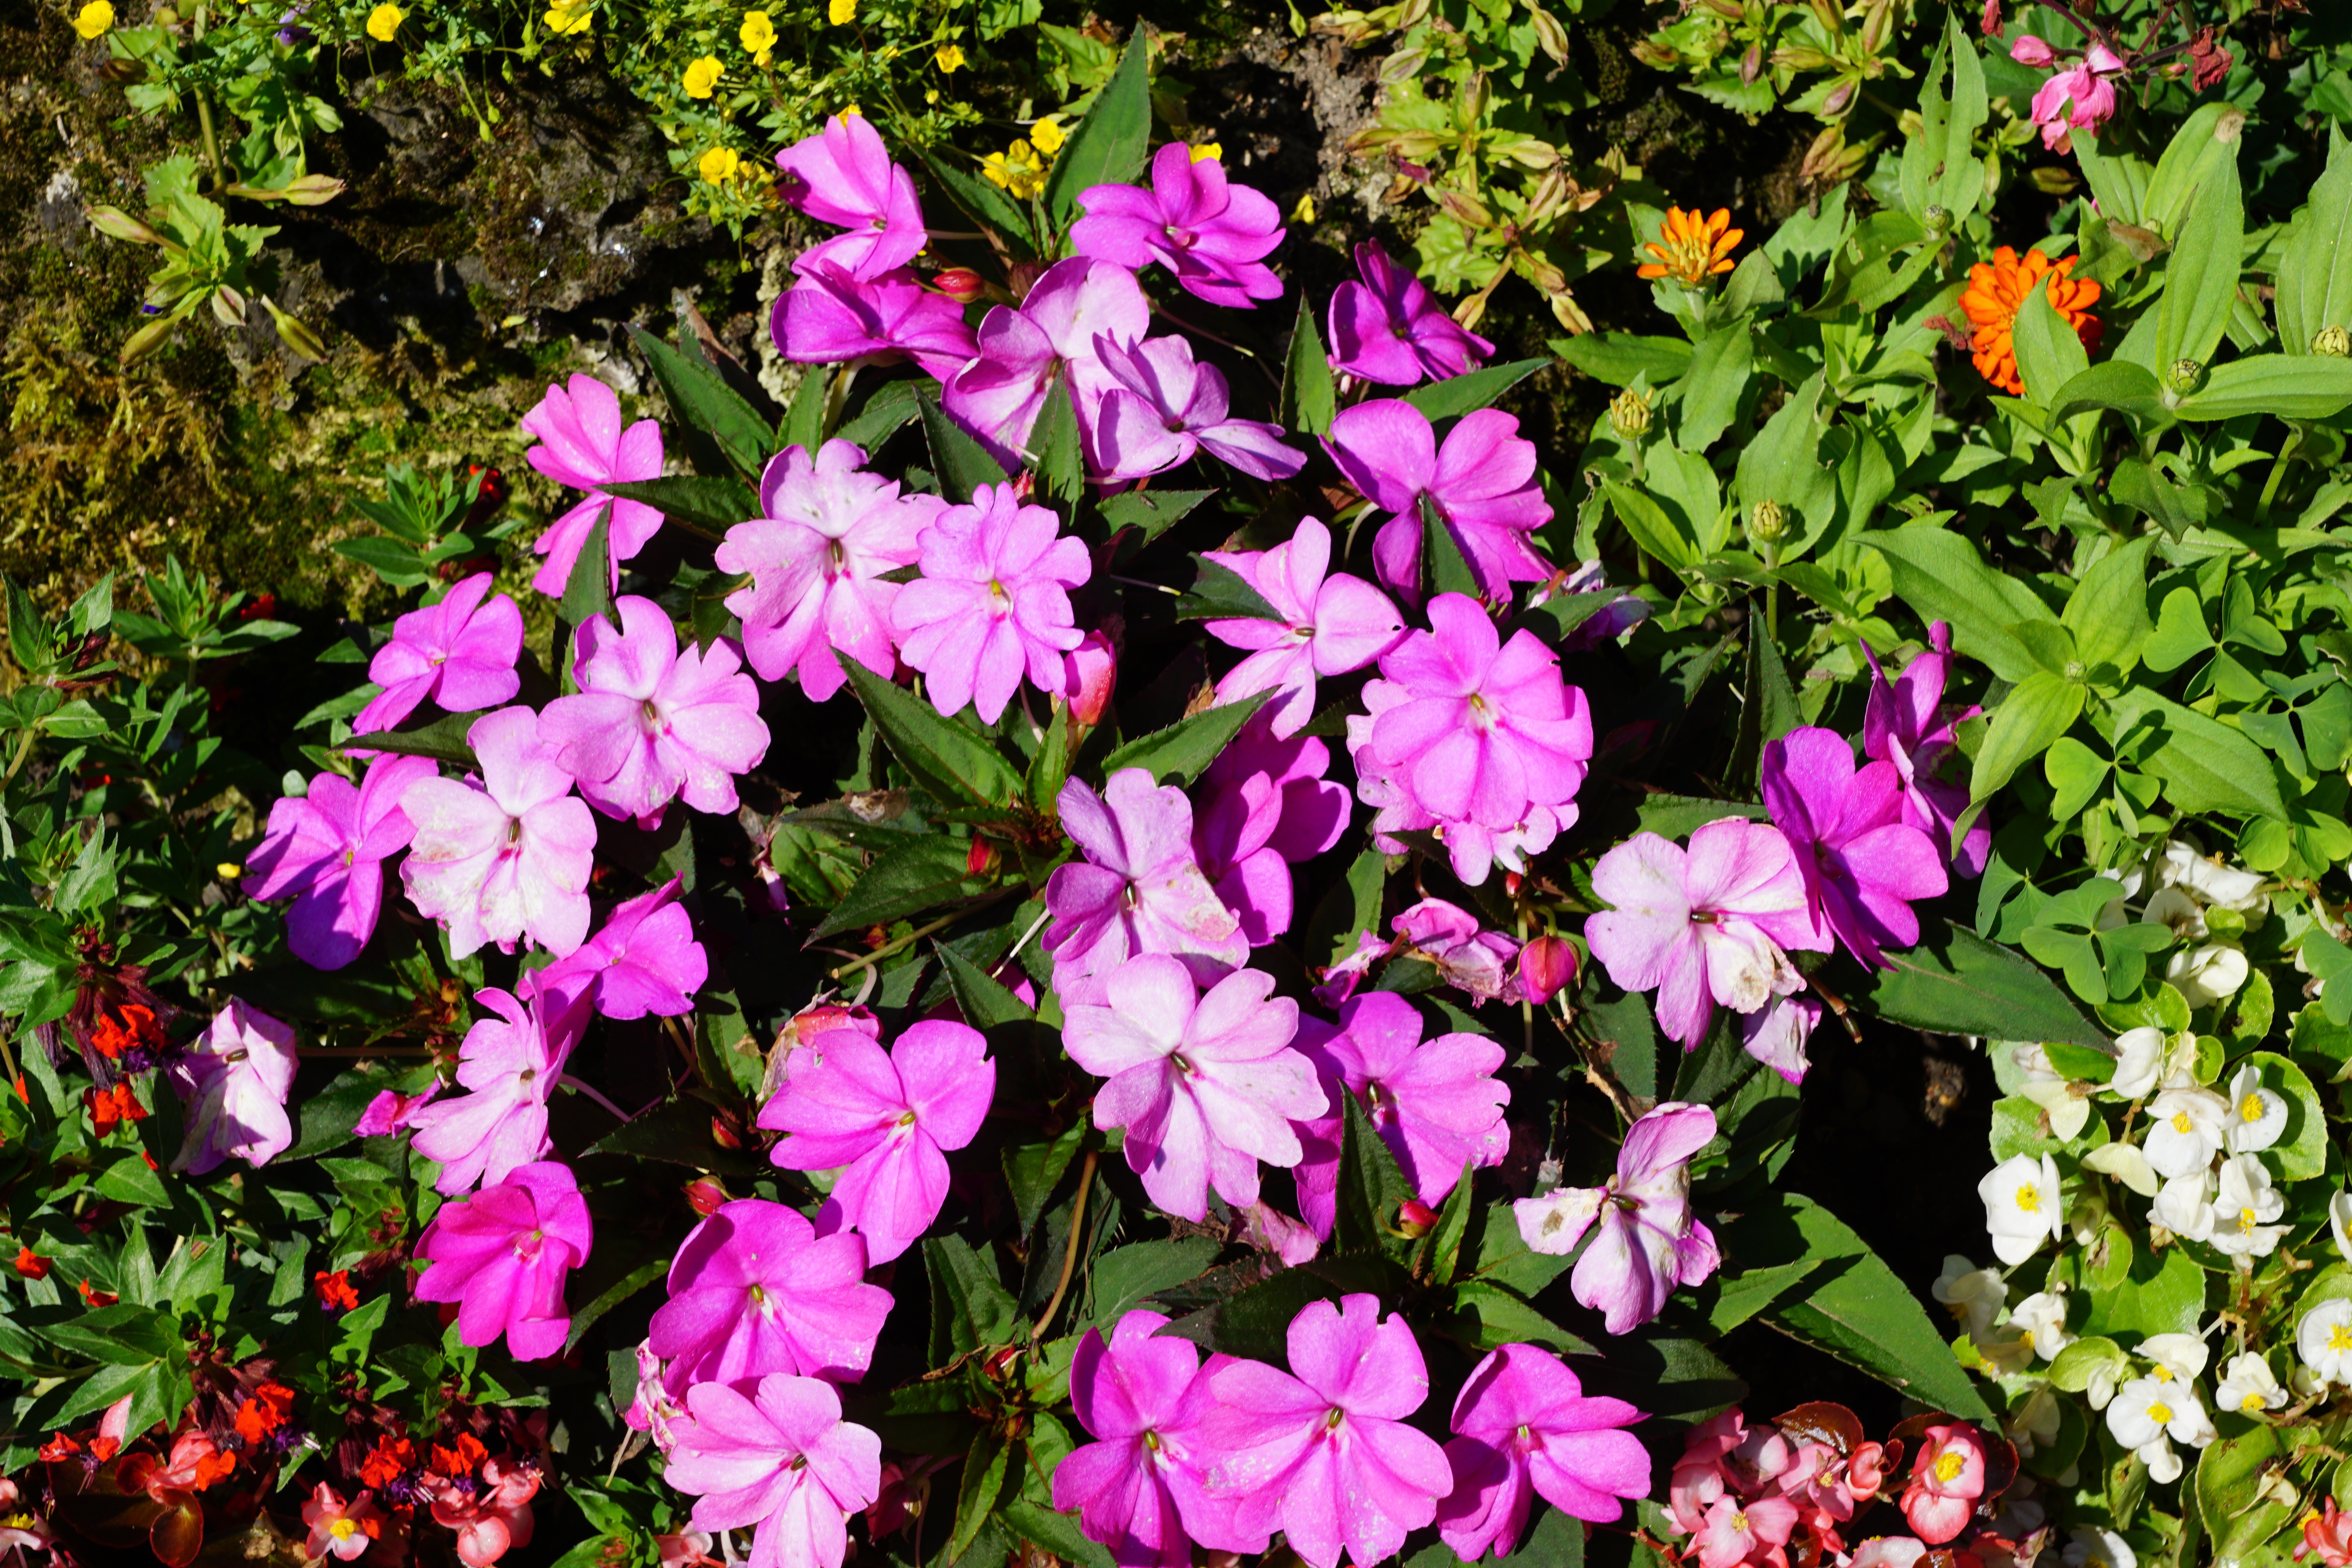
plant, flower, petal, green, botany, garden, flora, wildflower, flowers, shrub, botanical garden, berlingen, flowering plant, annual plant, land plant, everlasting sweet pea